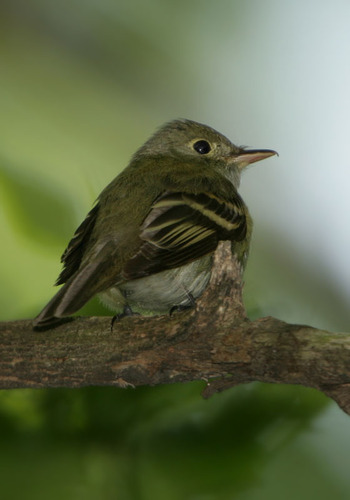
the small bird is green with a white belly and short beak.
a small bird with a large bill, and a brown crown, and black eyes
this bird is brown with white on its belly and has a long, pointy beak.
this tiny, plump bird has a gray crown, medium sized pointy beak, and black and khaki colored wingbars.
this small bird has a grey crown and back with small dark brown and yellow colored wings.
this small bird looks to have a short black tail, and black and green striped wings. it has a short bill that is black on top and white on the bottom which seems to be dull, not pointed.
this bird has wings that are brown and has a white belly
this bird is black with white and has a very short beak.
this small, wider bird has black and yellow wingbars, and a pointed bill.
a bird with a brown and black wings and rectrices and the bill is short and pointed
Species: Acadian Flycatcher